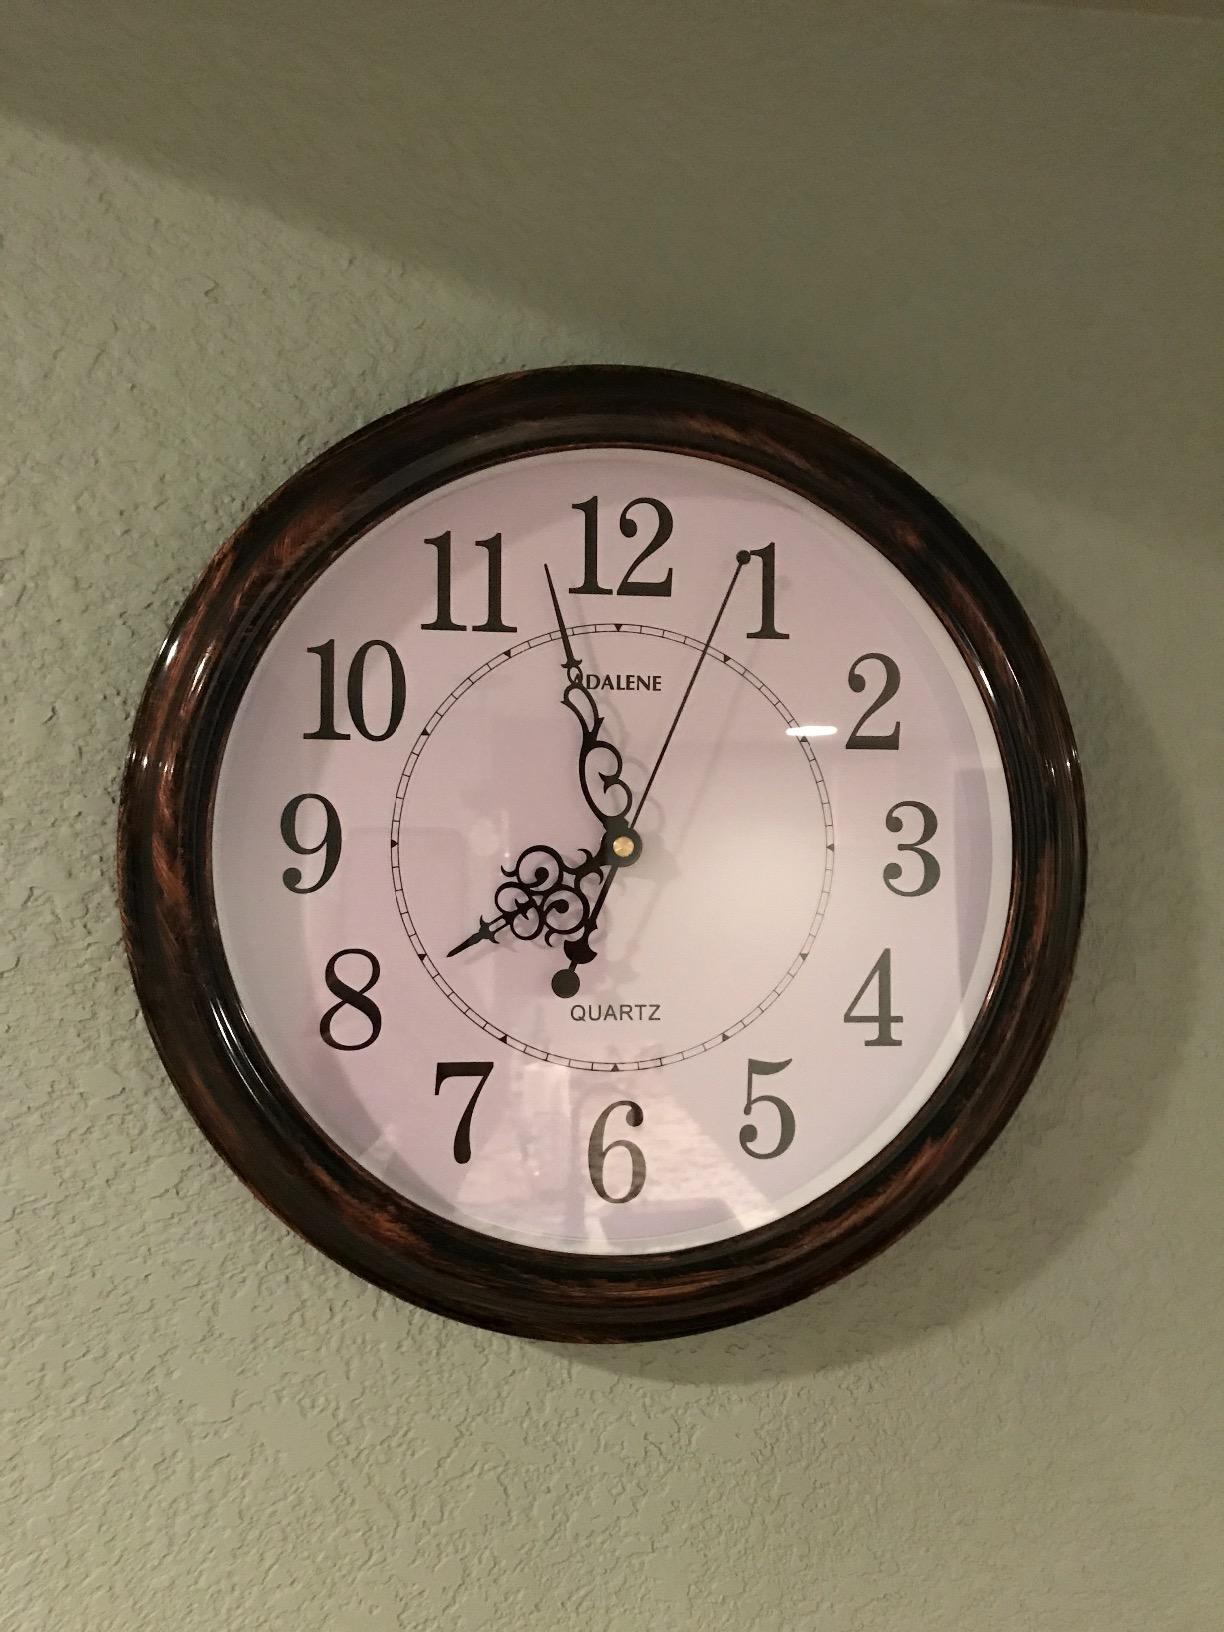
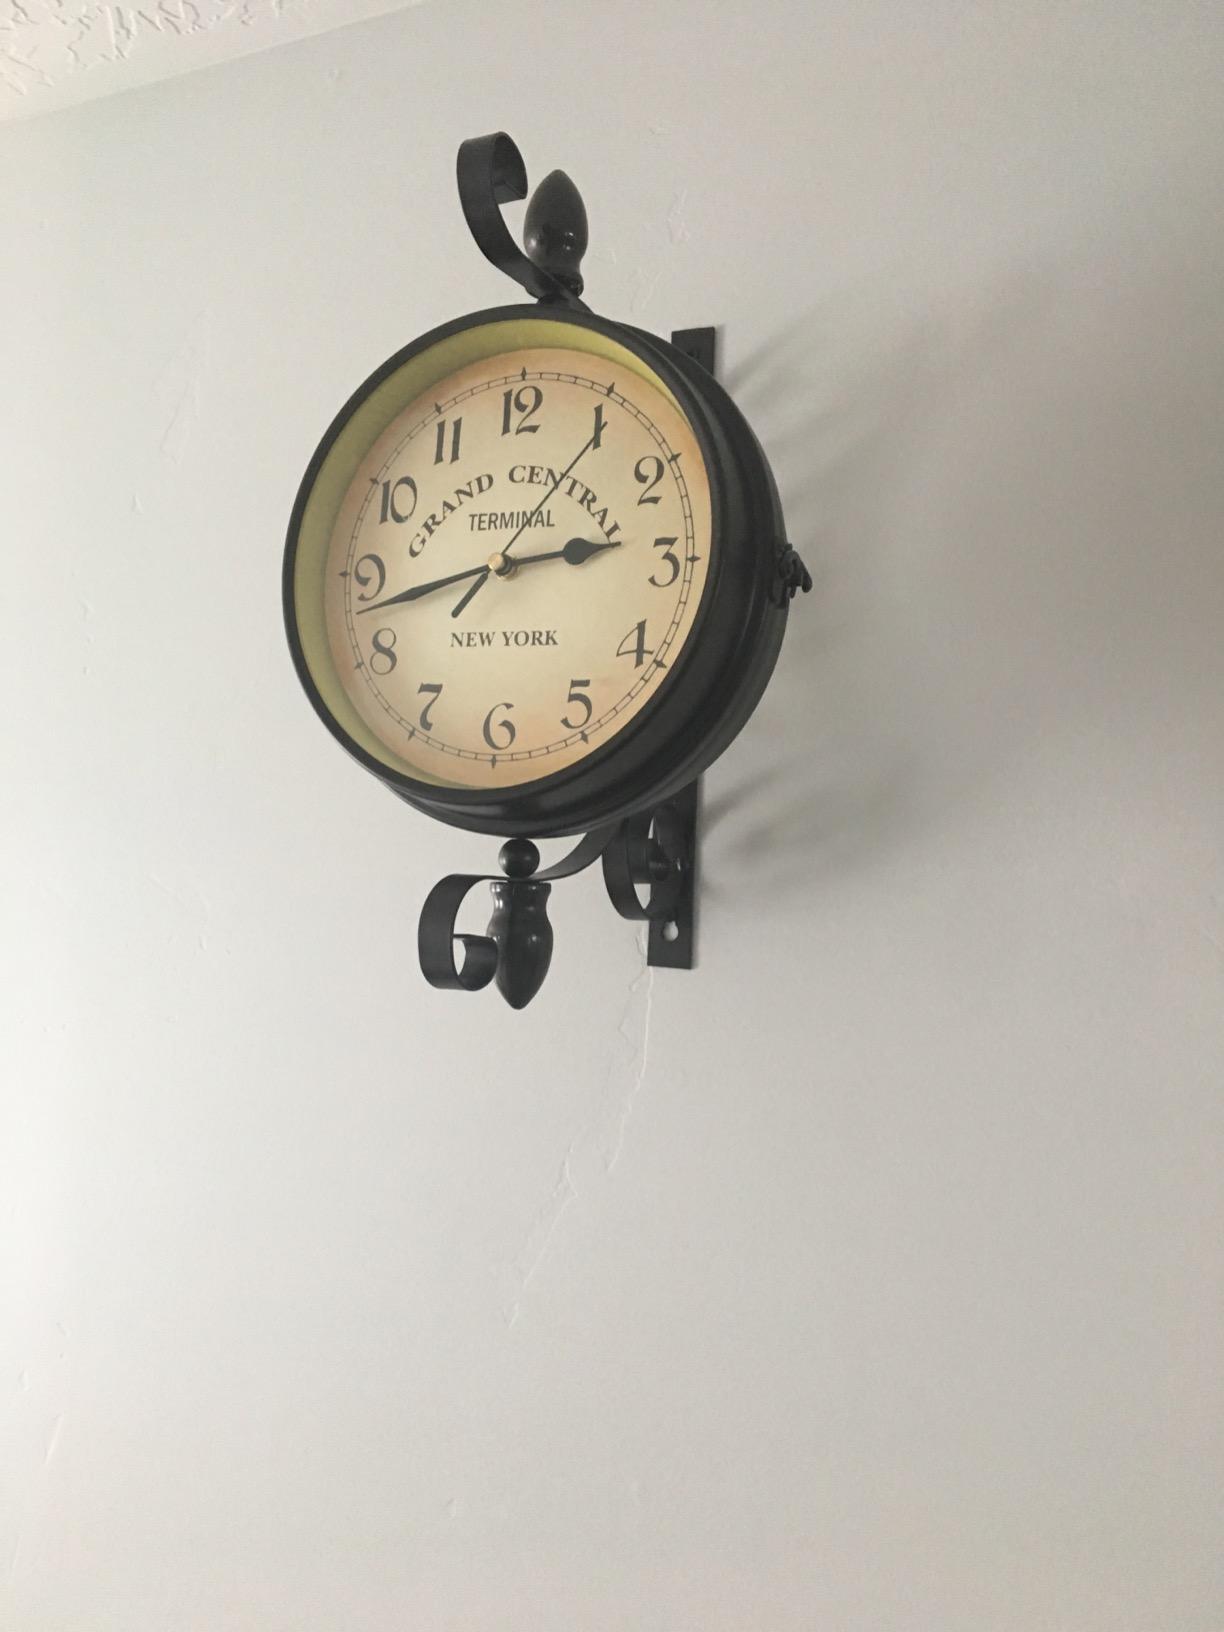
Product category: clock
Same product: no